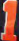
Number: 1